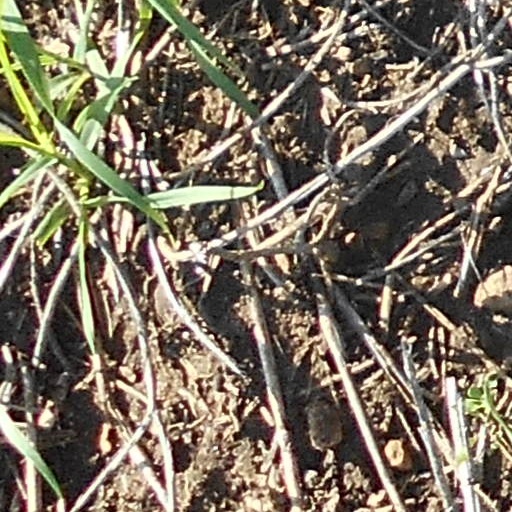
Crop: wheat